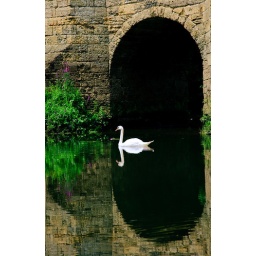
A swan next to an old stone bridge near Pulborough, West Sussex